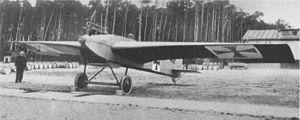
Le Junkers J 1 était le premier avion monoplace entièrement métallique à aile médiane en porte à faux non haubanée capable de voler. Le seul exemplaire construit fut remis en 1926 au Deutsches Museum de Munich. Il y fut détruit lors d'un bombardement allié en 1944.